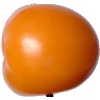
Label: Tomato Yellow 1